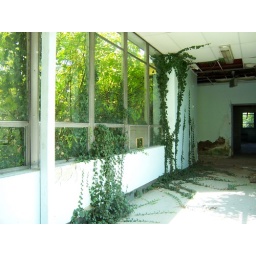
Hallway in the Bahr building @ Central State, these windows are probably all smashed by now!